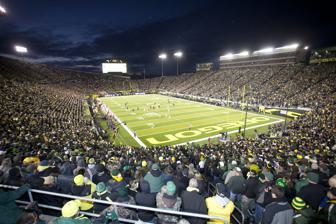
Building: Autzen Stadium
Country: United States of America
Year built: 1967
Home stadium of the Oregon Ducks Autzen Stadium Panoramic view during a game in 2011 Autzen Stadium Location in Eugene Show map of Eugene OR Autzen Stadium Location in Oregon Show map of Oregon Autzen Stadium Location in the United States Show map of the United States Location 2727 Leo Harris Parkway Eugene, Oregon , U.S. Coordinates 44°3′30″N 123°4′7″W / 44.05833°N 123.06861°W / 44.05833; -123.06861 Owner Oregon Ducks Operator University of Oregon Capacity 54,000 standing room to 60,000 (2012–present) Former capacity : List 41,698 (1988–2001) 41,097 (1969–1987) 41,078 (1967–1968) Surface FieldTurf – (2012–present) NeXturf – (2001) OmniTurf – (1984–2000) AstroTurf – (1969–1983) Natural grass – (1967–1968) Construction Broke ground 1966 ; 59 years ago ( 1966 ) Opened September 23, 1967 Renovated 2002 Expanded 2002 Construction cost $ 2.3 million $80 million (2002 renovation) Architect Skidmore, Owings & Merrill Ellerbe Becket (2012 renovation) General contractor Gale M. Roberts Co. (1967) Tenants Oregon Ducks football ( NCAA ) (1967–present) Website goducks.com/stadium Autzen Stadium is an outdoor football stadium in Eugene, Oregon , United States. Located north of the University of Oregon campus, it is the home field of the Oregon Ducks of the Big Ten Conference . Opened in 1967, the stadium has undergone several expansions. The official seating capacity is presently 54,000 to 60,000 (with SRO ); however, the actual attendance regularly exceeds that figure. History Prior to 1967, the Ducks' on-campus stadium was Hayward Field , which they shared with the track and field team. However, by the late 1950s, it had become apparent that Hayward Field was no longer suitable for the football team. It seated only 22,500 people, making it one of the smallest in the University Division (now Division I ), and only 9,000 seats were available to the general public. While nearly every seat was protected from the elements, it had little else going for it. The stadium was in such poor condition that coaches deliberately kept prospective recruits from seeing it. As a result, the Ducks only played three home games per year on campus in most years; with the exception of the annual rivalry game with Oregon State , games that were likely to draw big crowds (against schools like Washington and USC ) were played 110 miles (180 km) north in Portland at the larger Multnomah Stadium . With the recognition that the football team had outgrown the campus facility and with popular support to play the entire home schedule in Eugene for the first time in school history, Oregon athletic director Leo Harris led a campaign to build a new stadium on 90 acres (0.36 km 2 ) that the school had acquired for the purpose in the 1950s on his recommendation. Designed by Skidmore, Owings & Merrill , the stadium was built within an artificial landfill (over the refuse) to eliminate the need for multilevel ramps. As a result, construction took just nine months and cost approximately $ 2.3 million. $250,000 was contributed by the Autzen Foundation, headed by Thomas E. Autzen (class of 1943), son of Portland lumberman and philanthropist Thomas J. Autzen (1888–1958), for whom the stadium was named. The elder Autzen was ironically an alumnus of Oregon archrival Oregon State University . In 1967 , Oregon hosted Colorado in Autzen Stadium's inaugural game, a 17–13 loss before 27,500 on September 23. Four weeks later on October 21, 16,000 saw Oregon's first win in the new facility; the 31–6 victory over Idaho was the only home win of the season. The stadium alternates with Oregon State's Reser Stadium as host of the annual rivalry game with the Beavers. Autzen hosted the inaugural Pac-12 Conference Championship game on December 2, 2011, as the Pac-12 North champion Ducks defeated the Pac-12 South champion UCLA Bruins . Playing surface View of the field taken in 2013 after surface renovation Opened with natural grass in 1967, the field was switched to AstroTurf and lights were added for its third season in 1969 . After seven years, it was replaced with new AstroTurf in 1976. Sand-based OmniTurf was installed in 1984 and 1991, and infilled NeXturf in 2001 . The NeXturf was found to be overly slick when wet and lasted only one season, and was transferred to an intramural field. FieldTurf made its debut in Autzen in 2002 , and was replaced in 2010 . With up to 8 feet (2.4 m) of gravel fill underneath the field, the original crown of the natural grass field was moderate, with the center of the field approximately one foot (0.30 m) higher than the sidelines. The crown was removed in 2010, and the surface is now flat. Renovations In 1982, a $650,000 meeting room complex, the Donald Barker Stadium Club, was opened on the east rim above the end zone. It gave the stadium its first meeting facilities, and was dedicated at the home opener in September. A proposal to enclose the stadium within a dome was given serious consideration in 1985. New tax laws on contributions altered the feasibility, and the overall project was scaled back. In 1988, a $2.3 million renovation built a new press box on the south side of the stadium and converted the original north side press box to luxury suites . The renovation was designed by architecture firm Ellerbe Becket . In 1995, the field was named Rich Brooks Field, after the Ducks' coach from 1977 to 1994. Brooks led Oregon to its first outright Pac-10 championship, and its first Rose Bowl appearance in 37 years, in his last season. Brooks left Oregon after the 1994 season to become head coach of the St. Louis Rams of the National Football League . In 2002, a $90 million facelift and expansion added seating and luxury boxes to the south sideline, bringing the stadium seating capacity up to its current level. Exterior of the stadium in October 2007 displaying the large yellow "O" In 2007, the large yellow "O" was added onto the south end of the stadium exterior when ESPN 's College GameDay was on location. That season, "Gameday" originated two of its Saturday shows from Eugene. The digital scoreboard in the east end-zone in 2014 In 2008, a new, 33-by-85-foot (10 by 26 m) high-definition LED scoreboard and replay screen—known as DuckVision or "Duckvision 2.0"—was installed; it replaced the original video screen installed prior to the 1998–1999 football season. It is the 39th largest video screen in the NCAA. In 2010, the field was replaced with new FieldTurf that featured the new Pac-12 logo (even before the logo was officially revealed to the public). During the process, the crown was removed to make the field flat. In addition, new paneling was added to the walls surrounding the field. In 2014, the east end-zone scoreboard was updated to include a digital screen, the addition of 150 flat screen monitors throughout the concessions areas, additional culinary options in the form of food trucks on the north side of the stadium, increased cell phone repeaters and an upgrade to the sound system. Additionally, the sideline wall graphics were updated from the new panels installed in the 2010 season. In 2020 the east end-zone scoreboard was replaced with a new 186’ x 66’ video screen on the east end of the stadium, making it the largest video board in college football. The video board will also house a smaller outward-facing 47’ x 26’ video board visible to fans arriving to the stadium. Stadium records The highest attendance at Autzen was 60,129 on October 12, 2024 , when the Ducks beat Ohio State , 32–31. This stands as the second largest crowd for a sporting event in the state of Oregon, with the largest being the CART Portland 200 IndyCar event in 1993, which claimed an estimated attendance of 63,000. From 1997 to 2001, the Ducks had a 24-game home winning streak at Autzen Stadium, which ended with a 49–42 loss to Stanford . In 2011, the USC Trojans defeated the Ducks 38–35, ending a 21-game home winning streak as the Trojans handed Chip Kelly his first loss at Autzen as head coach. Taking the field against USC before 59,277 in 2007 Opponent Attendance Rank Date Outcome Note Reference 1 #2 Ohio State 60,129 3 October 12, 2024 W 32–31 ESPN College Gameday 2 #18 Arizona State 60,055 9 October 15, 2011 W 41–27 ESPN College Gameday 3 Washington 60,017 1 November 6, 2010 W 53–16 Oregon–Washington football rivalry 4 #21 Arizona 59,990 1 November 26, 2010 W 48–29 5 #16 Oregon State 59,987 4 November 24, 2023 W 31–7 6 #9 UCLA 59,962 10 October 22, 2022 W 45–30 ESPN College Gameday 7 USC 59,957 6 November 11, 2023 W 36–27 8 #18 USC 59,933 4 November 19, 2011 L 35–38 9 #19 Colorado 59,889 4 September 23, 2023 W 42–6 10 #20 Illinois 59,830 1 October 26, 2024 W 38–9 Attendance Year Head Coach Capacity Game 1 Game 2 Game 3 Game 4 Game 5 Game 6 Game 7 Game 8 Average % of Capacity 1987 Rich Brooks 41,097 31,573 SDSU 25-20 44,421 #16 UW 29-22 39,587 USC 34-27 37,500 CAL 20-6 43,157 OSU 44-0 39,248 95.50% 1988 Rich Brooks 41,698 29,238 LBSU 49-0 39,089 STAN 7-3 28,015 IDST 52-7 45,978 #17 UW 17-14 34,588 ASU 21-20 42,509 UCLA 16-6 36,570 87.70% 1989 Rich Brooks 41,698 35,854 CAL 30-7 39,631 UA 16-10 44,963 WSU 51-38 31,381 LBSU 52-10 46,087 OSU 30-21 39,583 94.93% 1990 Rich Brooks 41,698 35,118 SDSU 42-21 29,637 ID 55-23 45,022 #4 BYU 32-16 32,554 USU 52-7 35,685 ASU 22-7 37,559 STAN 31-0 45,905 UCLA 28-24 37,354 89.58% 1991 Rich Brooks 41,698 42,995 WSU 40-14 45,948 USC 30-14 34,536 NMSU 29-6 41,949 STAN 33-13 42,141 OSU 14-3 41,514 99.59% 1992 Rich Brooks 41,698 32,560 HAW 24-21 28,361 TTU 16-13 29,287 UNLV 59-6 30,121 ASU 30-20 47,612 UW 24-3 34,651 CAL 37-17 33,771 UCLA 9-6 33,766 80.98% 1993 Rich Brooks 41,698 28,361 MONT 35-30 40,935 USC 24-13 35,846 WSU 46-23 31,214 STAN 38-34 42,267 OSU 15-12 35,725 85.68% 1994 Rich Brooks 41,698 30,505 PSU 58-16 25,358 UTAH 34-16 29,287 IOWA 40-18 30,678 CAL 23-7 44,134 #9 UW 31-20 36,968 #11 UA 10-9 41,693 ASU 34-10 34,088 81.75% 1995 Mike Bellotti 41,698 44,201 ILL 34-31 45,237 STAN 28-21 38,736 PAC 45-7 46,109 WSU 26-7 44,772 ASU 35-24 46,114 OSU 12-10 44,195 105.99% 1996 Mike Bellotti 41,698 39,312 FSU 30-27 OT 41,606 NEV 44-30 39,605 COL.ST 35-28 45,779 UCLA 41-22 46,226 UW 33-14 40,721 UA 49-31 37,833 CAL 40-23 41,583 99.72% 1997 Mike Bellotti 41,698 38,035 UA 16-9 38,288 FSU 43-40 43,516 WSU 24-13 42,314 UCLA 39-31 39,389 UTAH 31-13 45,735 OSU 48-30 41,213 98.84% 1998 Mike Bellotti 41,698 43,634 #23 MICH.ST 48-14 41,868 SJSU 58-3 43,948 STAN 63-28 45,807 USC 17-13 46,031 UW 27-22 43,723 ASU 51-19 44,169 105.93% 1999 Mike Bellotti 41,698 40,938 UTEP 47-28 41,374 NEV 72-10 45,660 #16 USC 33-30 3OT 45,445 ASU 20-17 44,090 WSU 52-10 46,115 OSU 25-14 43,937 105.37% 2000 Mike Bellotti 41,698 43,371 NEV 36-7 43,770 ID 42-13 45,470 #6 UCLA 3 29-10 46,153 #6 UW 23-16 45,950 UA 14-10 45,845 CAL 25-17 45,093 108.14% 2001 Mike Bellotti 41,698 45,919 #22 WIS 31-28 45,712 UTAH 24-10 45,765 USC 24-22 45,258 UA 63-28 46,021 STAN 49-42 46,064 ASU 24-17 46,075 OSU 17-14 45,830 109.91% 2002 Mike Bellotti 54,000 56,386 MISS.ST 36-13 56,357 FSU 28-24 55,187 ID 58-21 56,066 PSU 41-0 56,432 ASU 45-42 56,754 USC 44-33 56,436 STAN 41-14 57,112 UW 42-14 56,341 104.34% 2003 Mike Bellotti 54,000 56,471 NEV 31-23 59,023 #3 MICH 31-27 57,473 WSU 55-16 57,627 STAN 35-0 57,511 CAL 21-17 58,102 OSU 34-20 57,701 106.85% 2004 Mike Bellotti 54,000 57,550 IU 30-24 57,912 ID 48-10 58,208 ASU 28-13 58,237 UA 28-14 58,101 UW 31-6 58,344 UCLA 34-26 58,058 107.51% 2005 Mike Bellotti 54,000 58,169 MONT 47-14 58,201 #23 FSU 37-34 59,129 USC 45-13 58,269 UW 45-21 58,309 #23 CAL 27-20 OT 58,525 OSU 56-14 58,433 108.21% 2006 Mike Bellotti 54,000 58,450 STAN 48-10 59,269 #11 OU 34-33 58,618 UCLA 30-20 57,493 PSU 55-12 58,408 UW 34-14 58,029 UA 37-10 58,377 108.11% 2007 Mike Bellotti 54,000 57,662 HOU 48–27 58,525 FSU 52–21 59,273 #6 CAL 3 24–31 58,749 WSU 53–7 59,277 #9 USC 24–17 59,379 #6 ASU 3 35–23 59,050 OSU 31–38 2OT 58,845 108.97% 2008 Mike Bellotti 54,000 58,778 UW 44–10 58,060 USU 66–24 58,713 BSU 32–37 58,728 UCLA 31–24 58,013 STAN 35–28 58,369 UA 55–45 58,443 108.23% 2009 Chip Kelly 54,000 57,772 PUR 38–36 58,017 #18 UTAH 31–24 58,975 #6 CAL 42–3 57,378 WSU 52–6 59,592 #4 USC 3 47–20 58,475 ASU 44–21 59,597 1 #13 OSU 37–33 58,543 108.41% 2010 Chip Kelly 54,000 59,104 UNM 72–0 58,086 PSU 69–0 59,818 #9 STAN 3 52–31 59,372 1 UCLA 60–13 60,017 UW 53–16 59,990 2 #21 UA 48–29 59,397 110.00% 2011 Chip Kelly 54,000 58,818 NEV 69–20 58,874 MOSU 56–7 58,796 1 CAL 43–15 60,055 #18 ASU 3 41–27 59,126 WSU 43–28 59,933 USC 35–38 59,802 OSU 49–21 59,376 2 UCLA 49–31 59,344 109.90% 2012 Chip Kelly 54,000 56,144 AKST 57–34 55,755 FSU 42–25 57,091 TNTC 63–14 58,334 #22 UA 49–0 58,792 #23 UW 52–21 57,521 COLO 70–14 58,792 #14 STAN 3 14–17 OT 57,490 106.46% 2013 Mark Helfrich 54,000 57,769 NICH 66–3 57,895 TENN 59–14 56,987 CAL 55–16 56,949 WSU 62–38 59,206 #12 UCLA 3 42–14 56,481 UTAH 44–21 58,330 2 OSU 36–35 57,659 106.78% 2014 Mark Helfrich 54,000 57,388 SDU 62–13 59,456 #7 MICH.ST 3 46–27 56,533 WYO 48–14 56,032 1 UA 24–31 57,858 UW 45–20 58,974 STAN 45–16 55,898 COLO 44–10 57,488 106.46% 2015 Mark Helfrich 54,000 58,128 EWU 62–42 56,859 GSU 61–28 56,533 #18 UTAH 20–62 57,775 WSU 38–45 2OT 56,604 CAL 44–28 59,094 #22 USC 48–28 57,814 OSU 52–42 57,324 106.16% 2016 Mark Helfrich 54,000 53,817 UCD 53–28 53,774 UVA 44–26 53,974 COLO 41–38 58,842 #5 UW 70–21 53,898 ASU 54–35 53,757 STAN 52–27 54,677 101.25% 2017 Willie Taggart 54,000 52,204 SUU 77–21 58,389 NEB 42-35 55,707 CAL 45-24 56,653 #11 WSU 33-10 56,154 UTAH 41-20 51,799 UA 48-28 57,475 OSU 69-10 55,483 102.75% 2018 Mario Cristobal 54,000 50,112 BG 58-24 47,210 PSU 62-14 50,049 SJSU 35-22 58,453 #7 STAN 3 38-31 OT 58,691 #7 UW 30-27 OT 56,114 UCLA 42-21 50,485 ASU 31-29 53,016 98.8% 2019 Mario Cristobal 54,000 50,920 NEV 77-6 49,098 MONT 35-3 54,766 CAL 17-7 50,529 COLO 45-3 59,361 WSU 37-35 54,219 UA 34-6 56,243 OSU 24-10 53,591 99.2% 2020 Mario Cristobal 54,000 0 STAN 35-14 0 UCLA 38-35 N/A N/A 2021 Mario Cristobal 54,000 43,276 FSU 31-24 42,782 SBU 48-7 50,024 UA 41-19 50,008 CAL 24-7 51,449 COLO 52-29 52,327 WSU 38-24 56,408 OSU 38-29 49,468 91.6% 2022 Dan Lanning 54,000 47,289 EWU 70-14 54,463 #12 BYU 41-20 52,218 STAN 45-27 59,962 3 #9 UCLA 45-30 58,756 #25 WASH 37-34 57,009 #10 UTAH 20-17 54,950 101.76% 2023 Dan Lanning 54,000 45,723 PSU 81-7 52,779 HAW 55-10 59,889 #19 COL 42-6 58,886 WSU 38-24 54,046 CAL 63-19 59,957 USC 36-27 59,987 #16 OSU 31-7 55,895 103.51% 2024 Dan Lanning 54,000 57,435 ID 24-14 58,134 BSU 37-34 59,802 MICH.ST 31-10 60,129 3 #2 OHIO.ST 32-31 59,830 #20 ILL 39-8 59,245 MD 39-18 59,603 WASH 49-21 59,906 109.4% Sellout . Conference Championship Game . Attendance Record . 1 – Thursday Night Game. 2 – Friday Night Game. 3 – ESPN's College GameDay. Location and configuration Autzen Stadium as seen from the summit of Spencer Butte The stadium is located just north of the Willamette River , next to Alton Baker Park . Students typically walk to the stadium from the University of Oregon campus over the Autzen Footbridge , which passes over the Willamette, then through Alton Baker Park. The FieldTurf playing field is at an elevation of 420 feet (130 m) above sea level and is laid out in a non-traditional east-west orientation, slightly skewed so that players will not have the sun shining in their eyes in late fall. Crowd noise Autzen is known for its crowd noise. Due to the stadium's relatively small footprint, the fans are very close to the action, and the field is sunken. These factors contribute to the loudness of the stadium even though it is smaller than other 'noise comparable' stadiums. According to many in the Pac-12, from Oregon's resurgence in the mid-1990s until the most recent expansion in 2002, Autzen was even louder because the noise reverberated all the way up the stadium and bounced back down to the field—the so-called "Autzen bounce." Oregon officials say that any future expansions will trap more noise. On October 27, 2007, during a 24–17 victory against the USC Trojans , a then-record crowd of 59,277 fans was recorded at 127.2 decibels . A similarly loud 31–27 upset of third-ranked Michigan in 2003 prompted Michigan Daily columnist J. Brady McCollough to write Autzen's 59,000 strong make the Big House collectively sound like a pathetic whimper. It's louder than any place I've ever been, and that includes The Swamp at Florida, The Shoe in Columbus, and Death Valley at Louisiana State. Autzen Stadium is where great teams go to die. Michigan coach Lloyd Carr later said that Autzen Stadium was the loudest stadium he'd ever been in. A view of the field during the 2007 USC game. The new press box on the south side, built in 2002, is visible to the left In 2006, a Sporting News columnist named Autzen the most intimidating college football stadium in the nation. Lee Corso of ESPN College Gameday frequently says, "Per person Autzen Stadium is the loudest stadium that I have ever been in my entire life!" Longtime ABC sportscaster Keith Jackson called Autzen "Per square yard, the loudest stadium in the history of the planet." Jahvid Best , a former starting running back for the Detroit Lions , visited Autzen while playing for the California Golden Bears in 2007. He later said, "The biggest thing I remember about that game is the crowd. The crowd noise is crazy up there. Honestly, any other away game I don't really even hear the crowd. Oregon was the only place where it really got on my nerves." Following the September 6, 2014 game against the Michigan State Spartans, Michigan sports reporter Mike Griffin of MLive.com accused Oregon of piping in artificial noise that contributed to the Ducks' victory over the Spartans. Traditions Since 1990, Don Essig, the stadium's PA announcer since 1968, has declared that "It never rains in Autzen Stadium" before each home game as the crowd chants along in unison. He often prefaces it with the local weather forecast, which quite often includes some chance of showers, but reminds fans that "we know the real forecast..." or "let's tell our friends from (visiting team name) the real forecast..." If rain is actually falling before the game, Essig will often dismiss it as "a light drizzle", or "liquid sunshine" but not actual rain by Oregon standards. Also, because of the use of Autzen Stadium and the University of Oregon campus in National Lampoon's Animal House , the toga party scene of the movie featuring the song "Shout" is played at the end of the third quarter, with the crowd dancing to the song. Prior to the football team taking the field, a highlight video of previous games is shown on the jumbotron, nicknamed "Duckvision". The last highlight on the clip is almost always Kenny Wheaton's game-clinching 97-yard interception return for a touchdown against the Washington Huskies in 1994. "The Pick" is often seen as the turning point for Oregon football, which went on to the Rose Bowl that year and have enjoyed success for the most part ever since after years of losing records. After the video, the team takes the field behind a motorcycle with the Oregon Duck riding on back to the strains of Mighty Oregon . This is followed by the north side of the stadium chanting "GO" with the south side chanting "DUCKS!". After every Duck score and win, a train horn blares. In addition, the Oregon Duck mascot does as many pushups as Oregon has points at that time. ESPN College Gameday ESPN 's College GameDay program came to Eugene for games played in Autzen Stadium six straight years, from 2009 through 2014, the most of any other school during that period. Overall, GameDay has made twelve visits to Oregon, most recently in 2024 against the Ohio State Buckeyes, and the Ducks have been a part of 31 GameDay broadcasts, either at Autzen or as a visiting team. Oregon has the tenth most appearances, posting a 19–12 (.613) record. Other uses Autzen Stadium is the largest sports arena in the state of Oregon. In 1970, the San Francisco 49ers defeated the Denver Broncos 23-7 in an exhibition game at Autzen Stadium in front of a crowd of 26,238. State high school football championship games were played at Autzen Stadium until 2006. It also hosts football camps, coaches' clinics, marching band competitions, and musical concerts. Nitro Circus Live was held at the stadium in 2016 and 2018. Concerts The Grateful Dead used the stadium as a tour stop ten times between 1978 and 1994, including a 1987 show with Bob Dylan during which a portion of their collaborative live album entitled Dylan & the Dead was recorded. Date Artist Opening act(s) Tour / Concert name Attendance Revenue Notes August 8, 1970 Chambers Brothers American Frog, Buddy Miles , Notary Sojac, Ouroborus 4,500 Benefit for YMCA June 4, 1971 Doobie Brothers Mother Earth , Ouroborus Benefit for YMCA June 25, 1978 Grateful Dead , Santana Eddie Money , The Outlaws Oregon Music Harvest No. 1 48,713 $512,236 July 3, 1981 Blue Öyster Cult Heart , Loverboy , Pat Travers , The Heat Oregon Jam 1981 35,000 July 25, 1982 Foreigner Blue Öyster Cult , Joan Jett & The Blackhearts , Loverboy , Taxxi Oregon Jam 1982 39,939 July 16, 1983 Loverboy Triumph , Joan Jett & the Blackhearts , Night Ranger , Quiet Riot Oregon Jam 1983 August 21, 1983 Journey Sammy Hagar , Bryan Adams , Sequel Frontiers Tour 24,978 July 19, 1987 Grateful Dead & Bob Dylan Bob Dylan and the Grateful Dead 1987 Tour August 28, 1988 Grateful Dead Jimmy Cliff & Robert Cray 30,000 June 22, 23 1990 Grateful Dead Little Feat 36,000 August 21, 22, 1993 Grateful Dead Indigo Girls Grateful Dead Summer Tour 1993 43,000 June 17,18, 19, 1994 Grateful Dead Cracker Grateful Dead Summer Tour 1994 May 6, 1997 U2 Rage Against the Machine PopMart Tour 25,931 / 35,000 $1,293,540 June 30, 2018 Dead & Company Dead & Company Summer Tour 2018 36,436 / 36,436 $1,921,089 June 29, 2019 Garth Brooks Brooke Eden The Garth Brooks Stadium Tour 60,000 / 60,000 In Film It was also used as the location for the fictional Faber College football stadium in the 1978 movie, National Lampoon's Animal House . There is a well-known geographical error made during a scene set inside the stadium when Pacific-10 conference banners can clearly be seen in the background, even though the fictional Faber College is supposed to be located in Tennessee as shown by the state flag in the hearing room for the Delta House probation case. Soccer On July 24, 2016, Autzen Stadium hosted a 2016 International Champions Cup match between Inter Milan and Paris Saint-Germain , which was won by Paris Saint-Germain by a score of 3-1. Date Winning Team Result Losing Team Tournament Spectators July 24, 2016 Paris Saint-Germain 3–1 Inter Milan 2016 International Champions Cup 24,147 See also List of NCAA Division I FBS football stadiums References